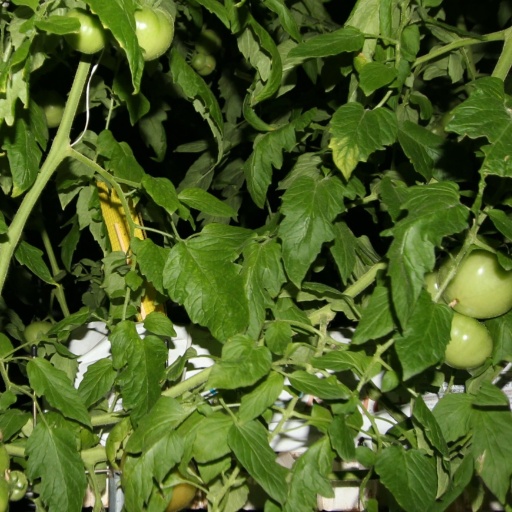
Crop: tomato